Question: Please indicate a possible affordance area of the frisbee that can be used for holding
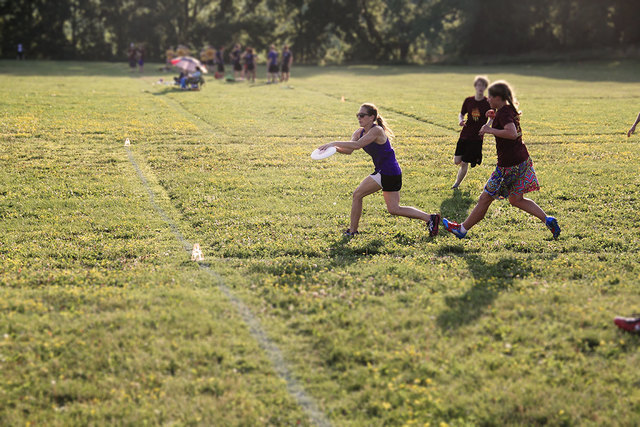
Answer: [308.396, 144.785, 340.107, 162.442]